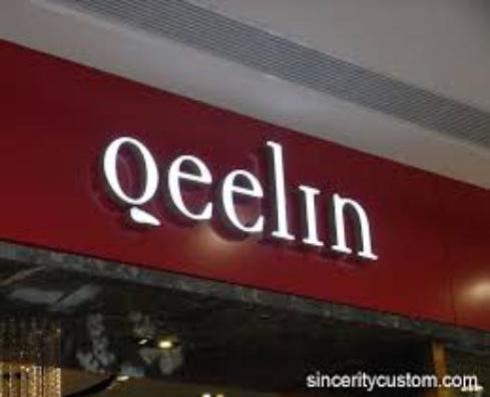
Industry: Clothes